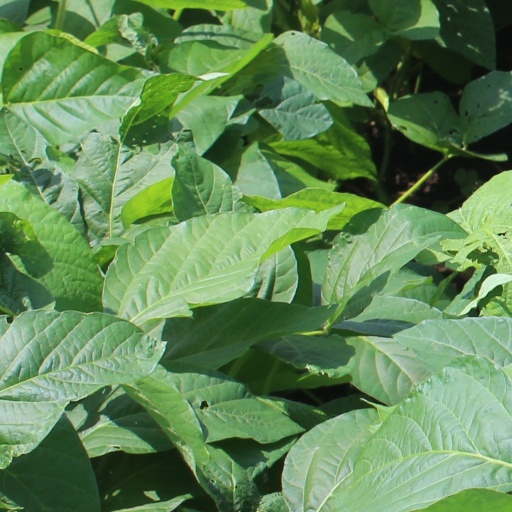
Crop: soybean